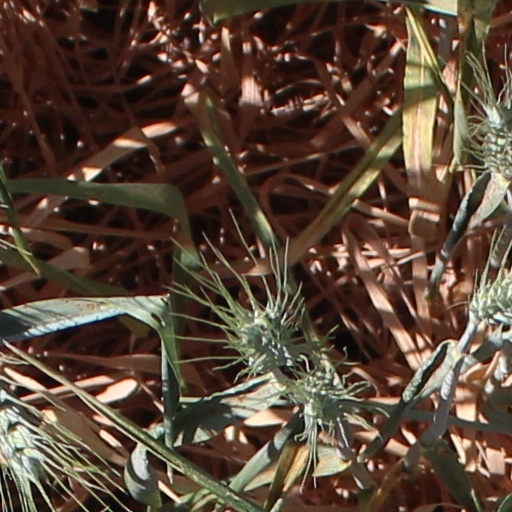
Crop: wheat